Takuji Yanagimoto

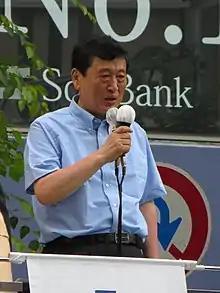
Yanagimoto in 2013

is a Japanese politician of the Liberal Democratic Party (LDP), a member of the House of Representatives and the House of Councillors in the Diet (national legislature).